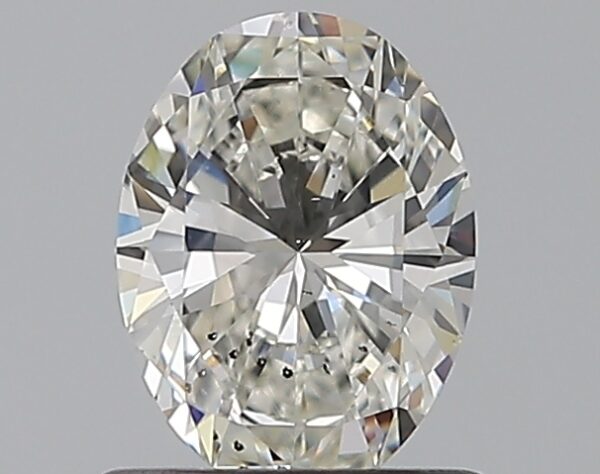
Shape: oval
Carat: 0.8
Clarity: SI1
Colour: G
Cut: EX
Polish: EX
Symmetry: VG
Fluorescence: ST
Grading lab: GIA
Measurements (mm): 7.11 x 5.3 x 3.31